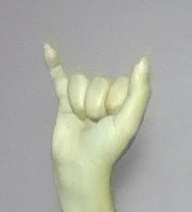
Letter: ya